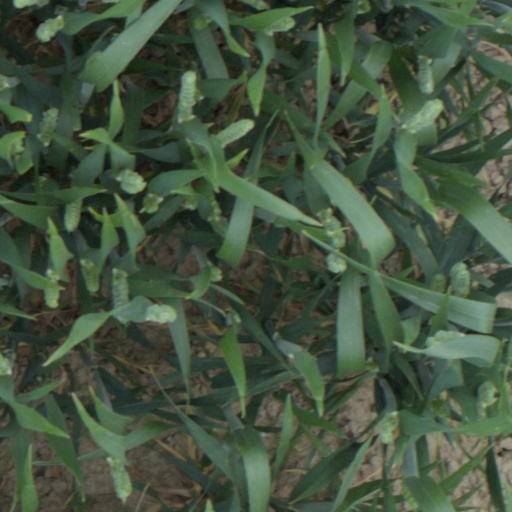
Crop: wheat